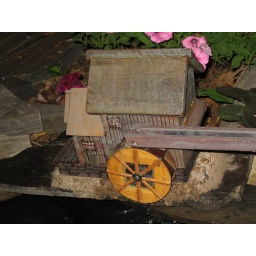
Dad built this model of mill. He can do ANYTHING!  Watch it running in the video next door.